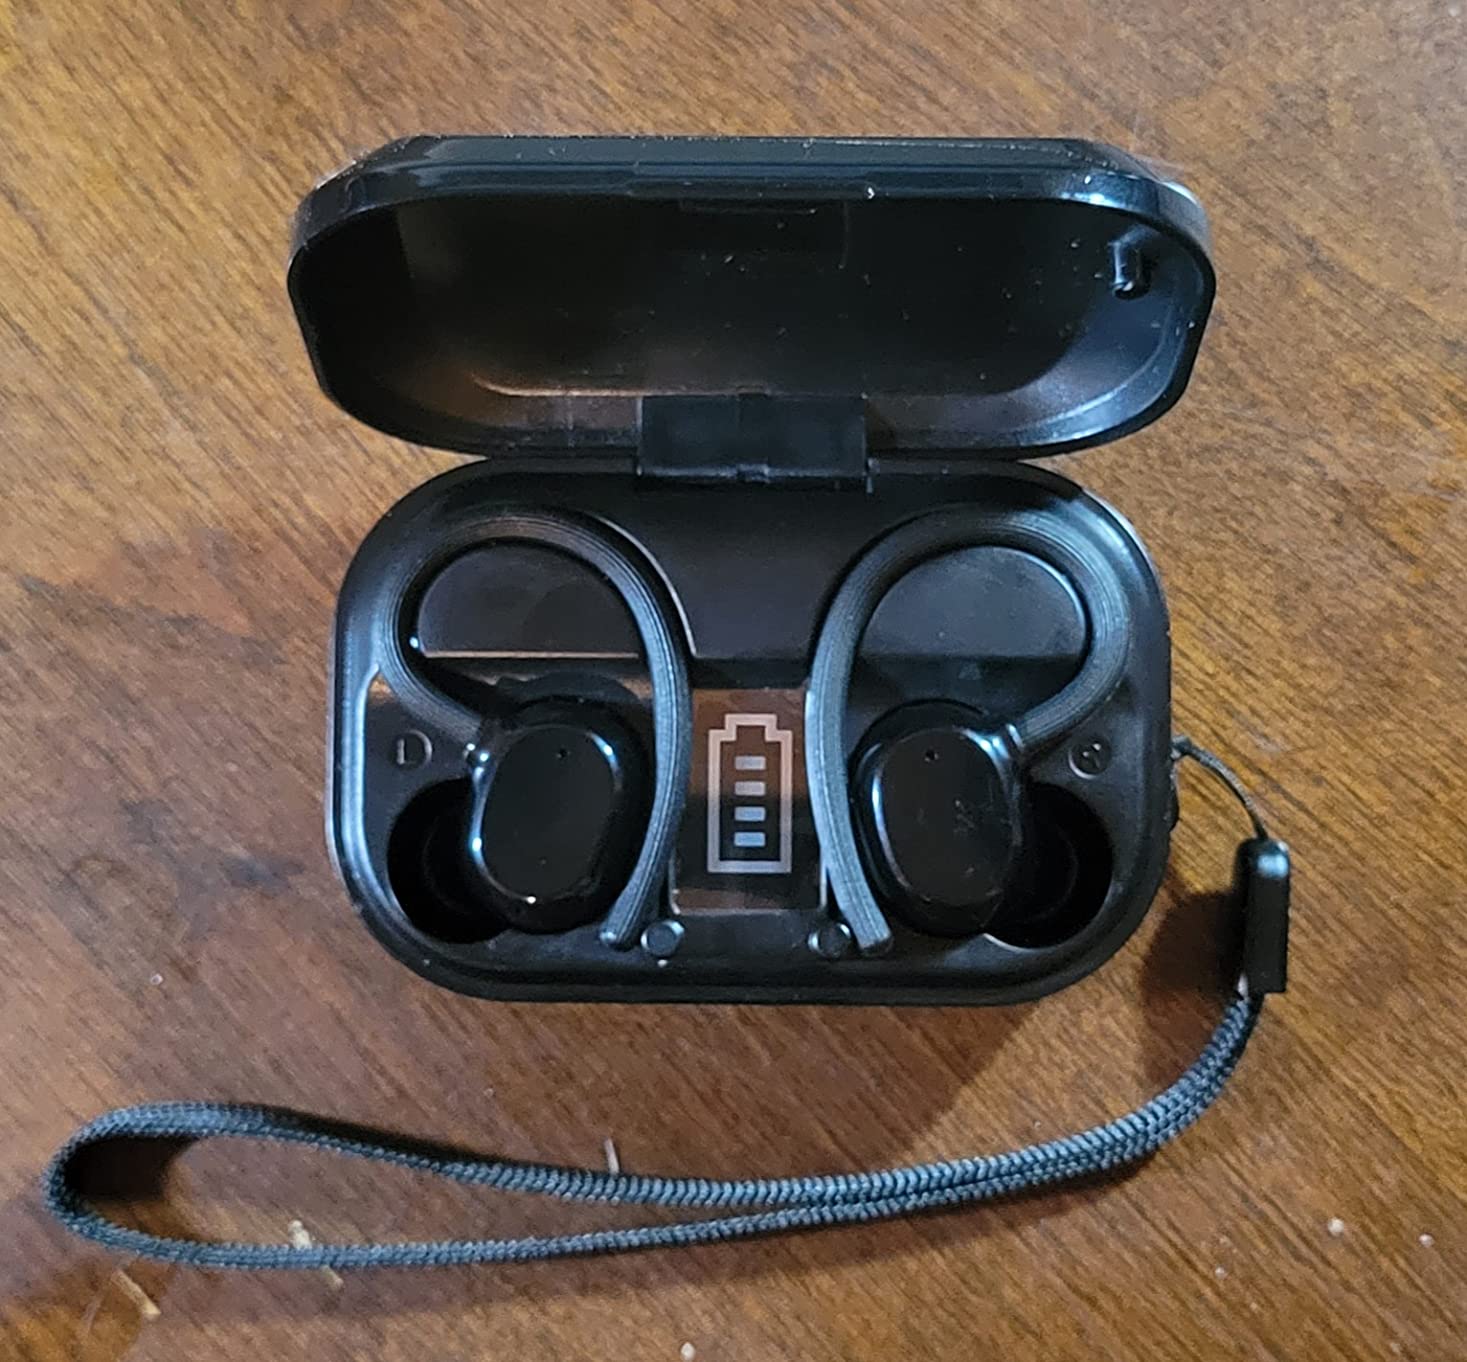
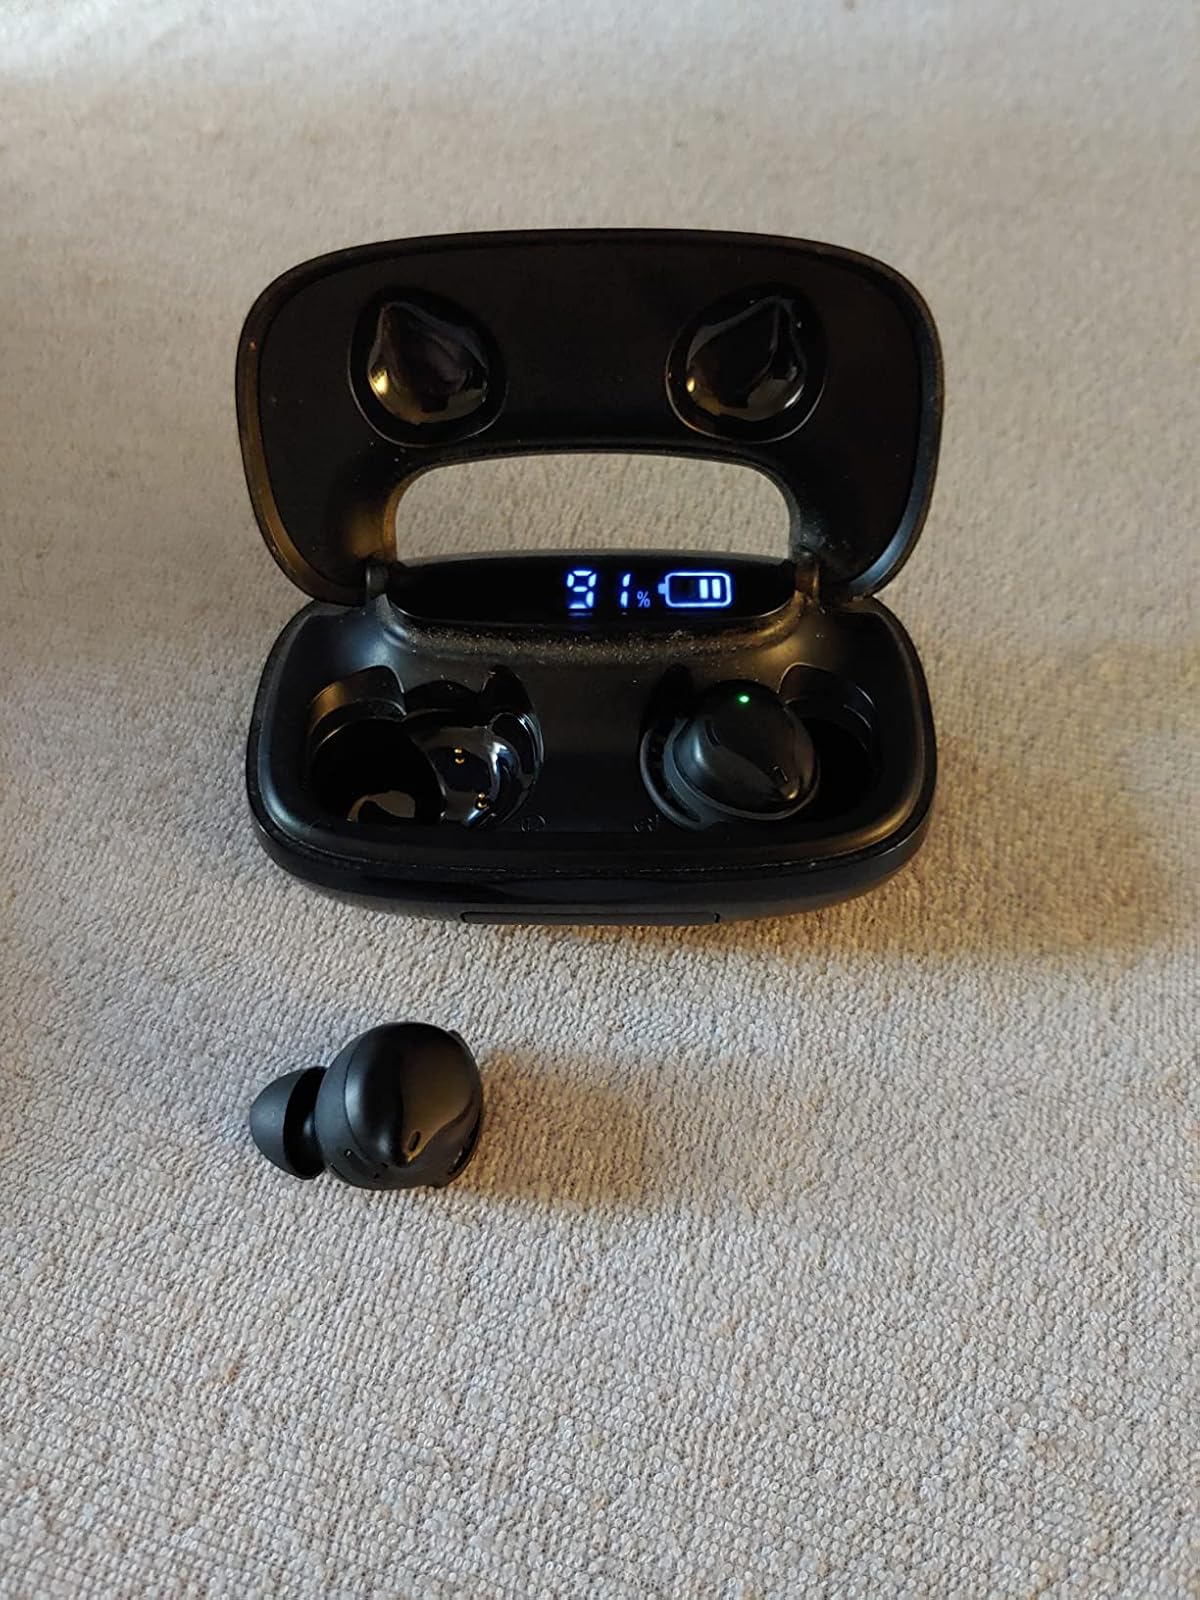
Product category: earbuds
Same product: no